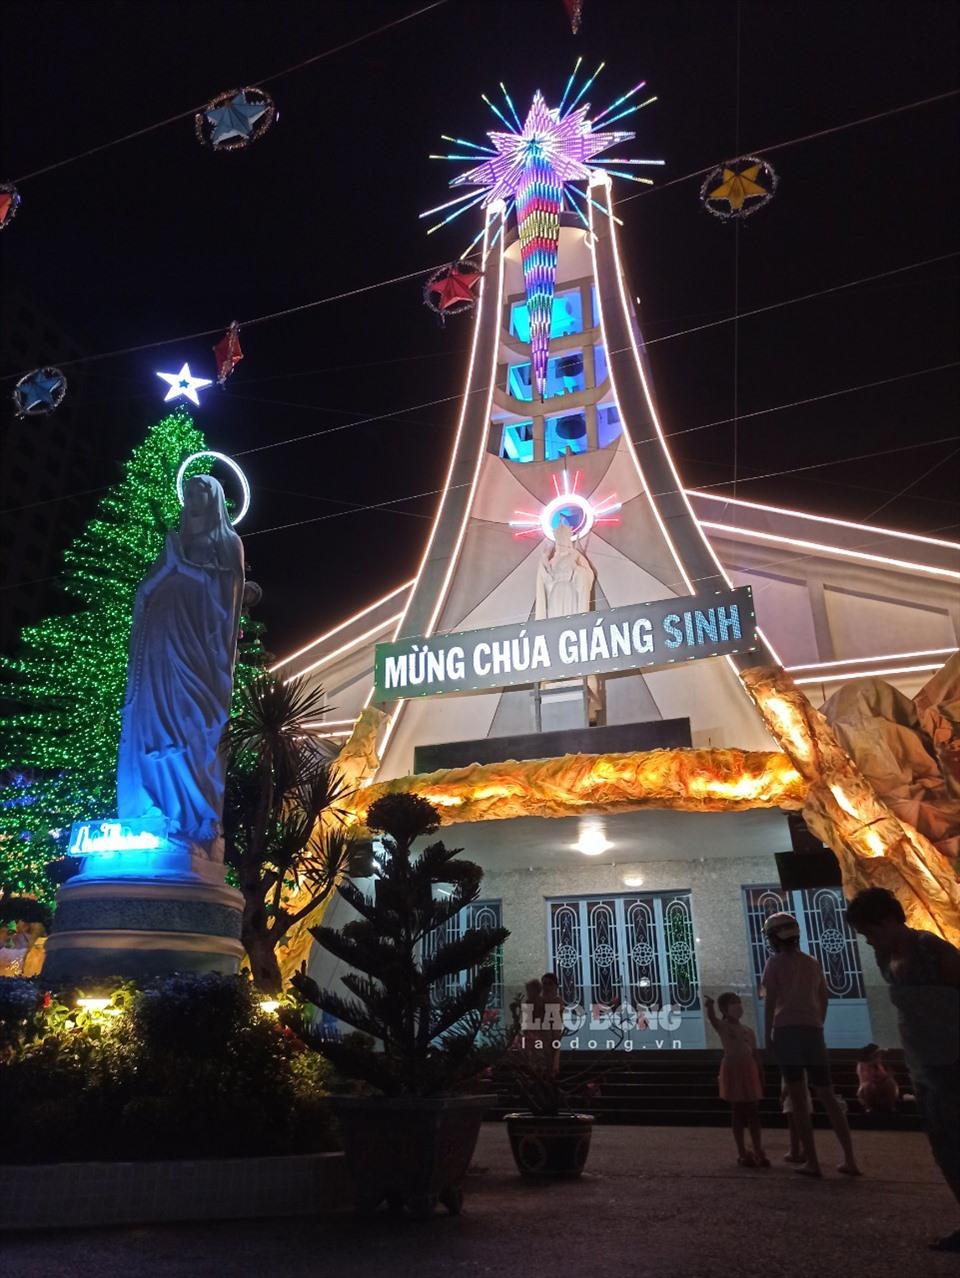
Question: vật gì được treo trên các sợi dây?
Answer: các lồng đèn được treo trên các sợi dây